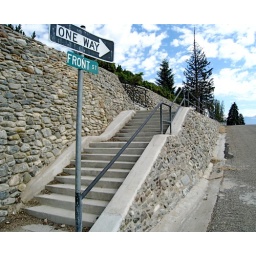
This rock wall was build by the CCC as a Great Depression-era work project.